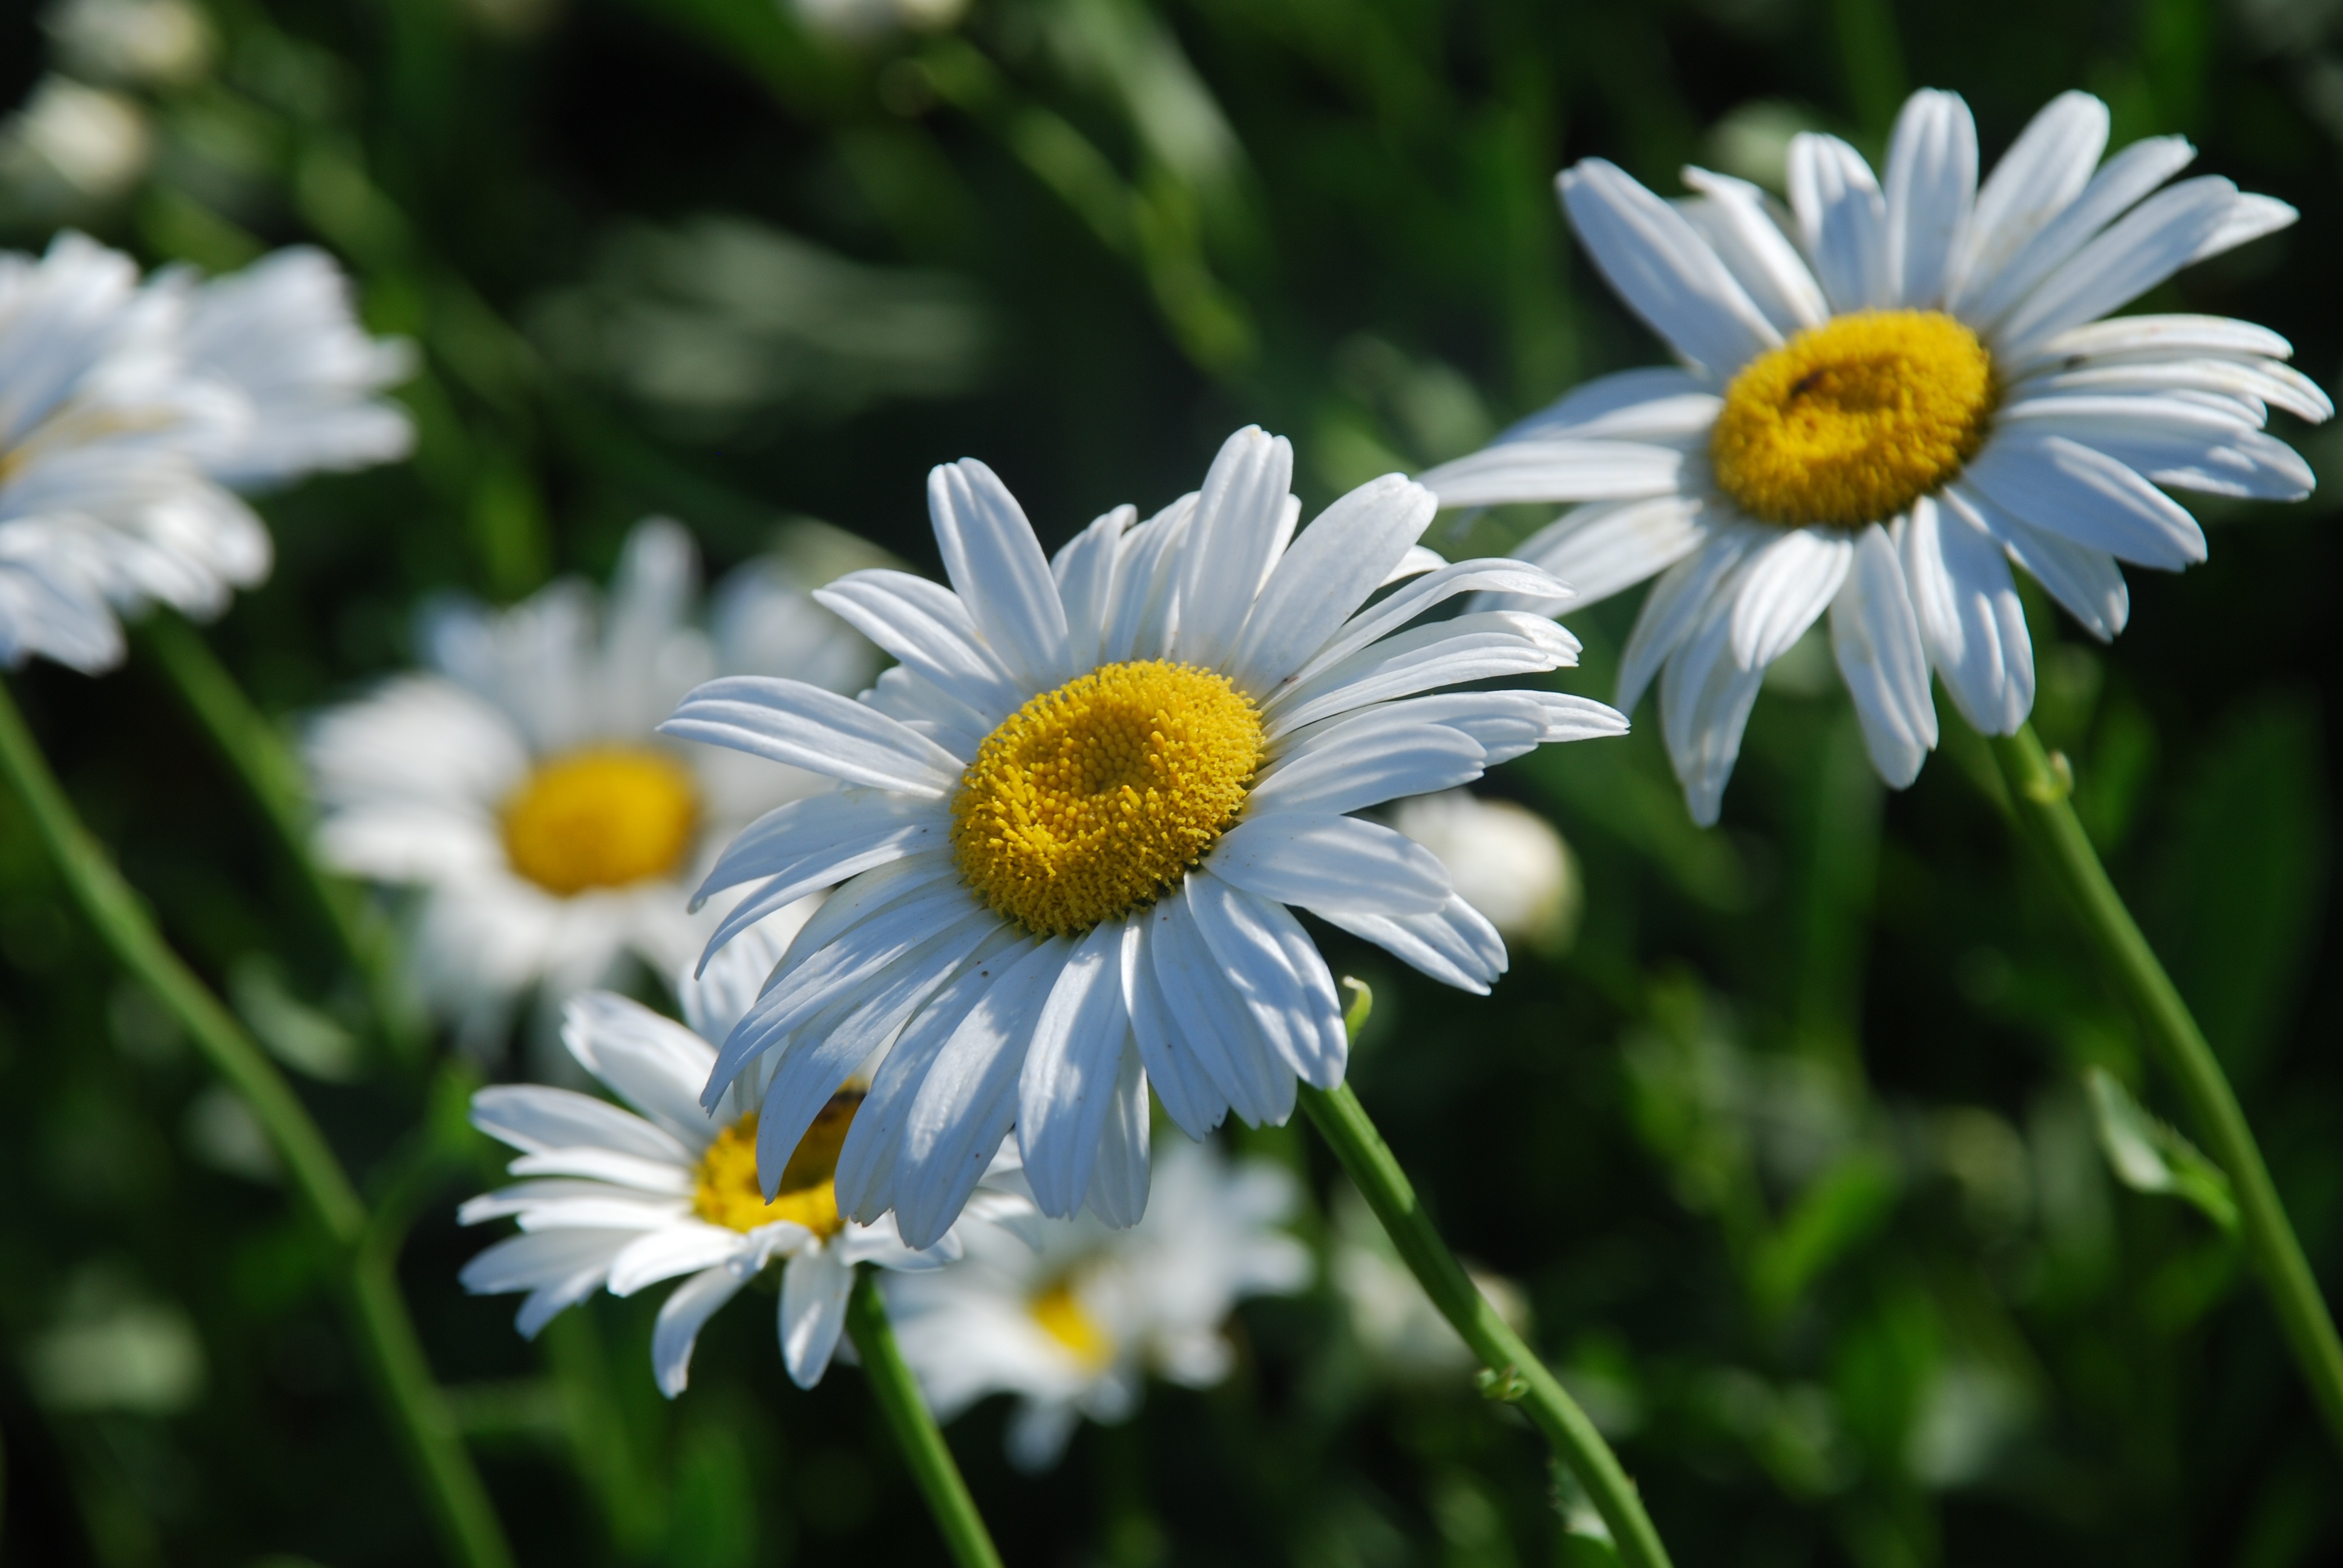
plant, field, meadow, flower, petal, summer, daisy, herb, botany, flora, wildflower, daisies, meadow flower, macro photography, flowering plant, daisy family, oxeye daisy, land plant, chamaemelum nobile, marguerite daisy